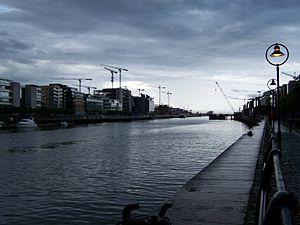
Docklands de Dublin